Tommy Fields

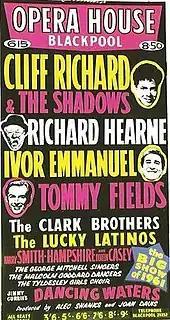
Fields on a poster for the Opera House Theatre in Blackpool in the 1960s

He continued to appear on variety bills throughout the 1960s, including appearing at the Opera House Theatre in Blackpool on a bill that included Cliff Richard and Richard Hearne. In addition, he appeared in musicals, including in a revival of "Mr Tower of London" (1949) and "Where's Charley?" in 1950, a musical version of "Charley’s Aunt". He continued to perform with his sister Gracie Fields, the last time in 1957 in Hughie Green's "Saturday Spectacular". In 1962 he played the pantomime dame Widow Twanky in "Aladdin" at the Pavilion Theatre in Bournemouth opposite Adam Faith in the title role.